Rish

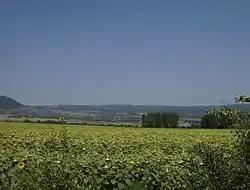

Rish ( Riš) is a village in Smyadovo Municipality, Shumen Province, Bulgaria, with a population of 6931 as of 2024.